Millyard Viper V10

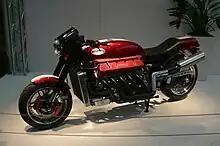
Millyard Viper V10 at the Essen Motor Show

The Millyard Viper V10 is a one-off motorcycle capable of over that was built by British engineer Allen Millyard. The motorcycle weighs , of which is the 8-litre engine, sourced from eBay, originally intended for a Dodge Viper, with the V10 cylinder configuration producing at 4,800rpm.